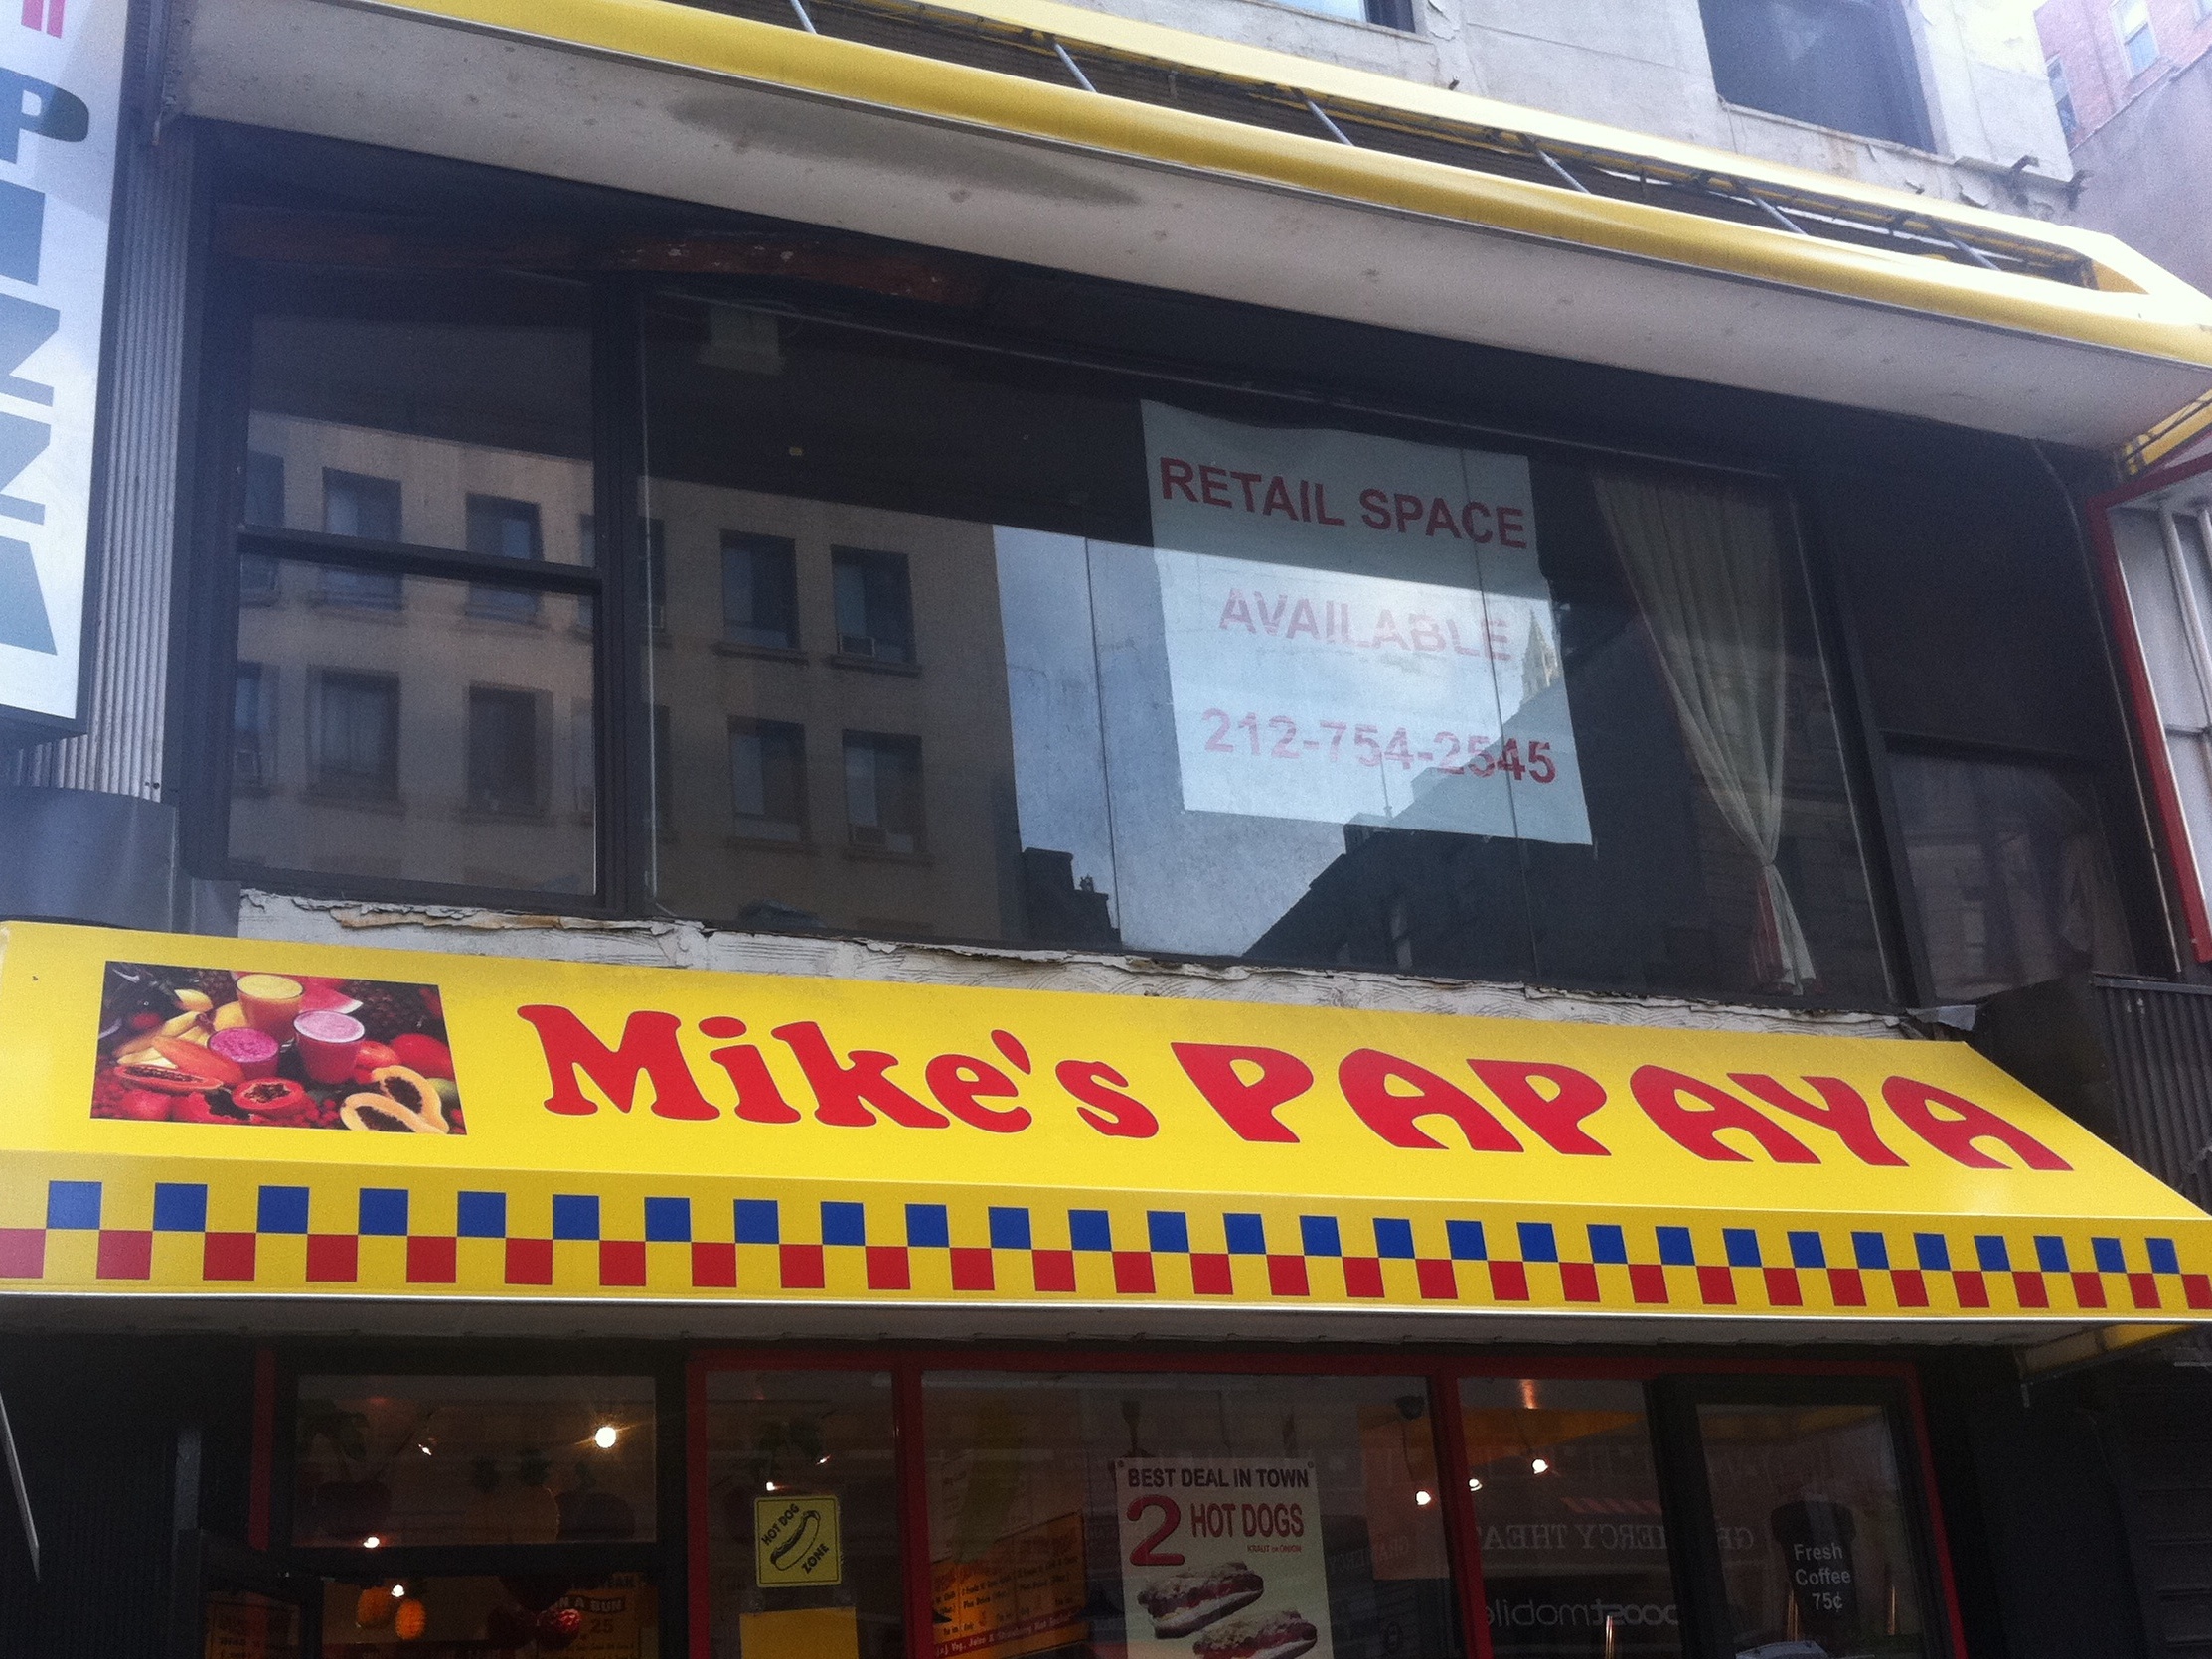
restaurant, vehicle, fast food, ds106